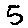
Label: 5